Murder of Betty Shanks

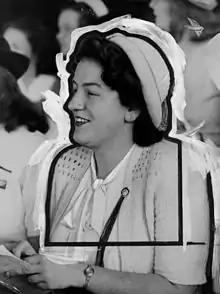
Betty Shanks in September 1952

The murder of Betty Shanks is one of the oldest and most notorious unsolved murder cases in Queensland, Australia. On the night of 19 September 1952, Betty Shanks was brutally murdered while walking home in Grange, Brisbane, after getting off a tram. Her body was discovered the next morning, leading to Queensland's largest criminal investigation at the time. Various theories and false confessions have surfaced over the years, but the case remains Queensland's oldest unsolved murder.